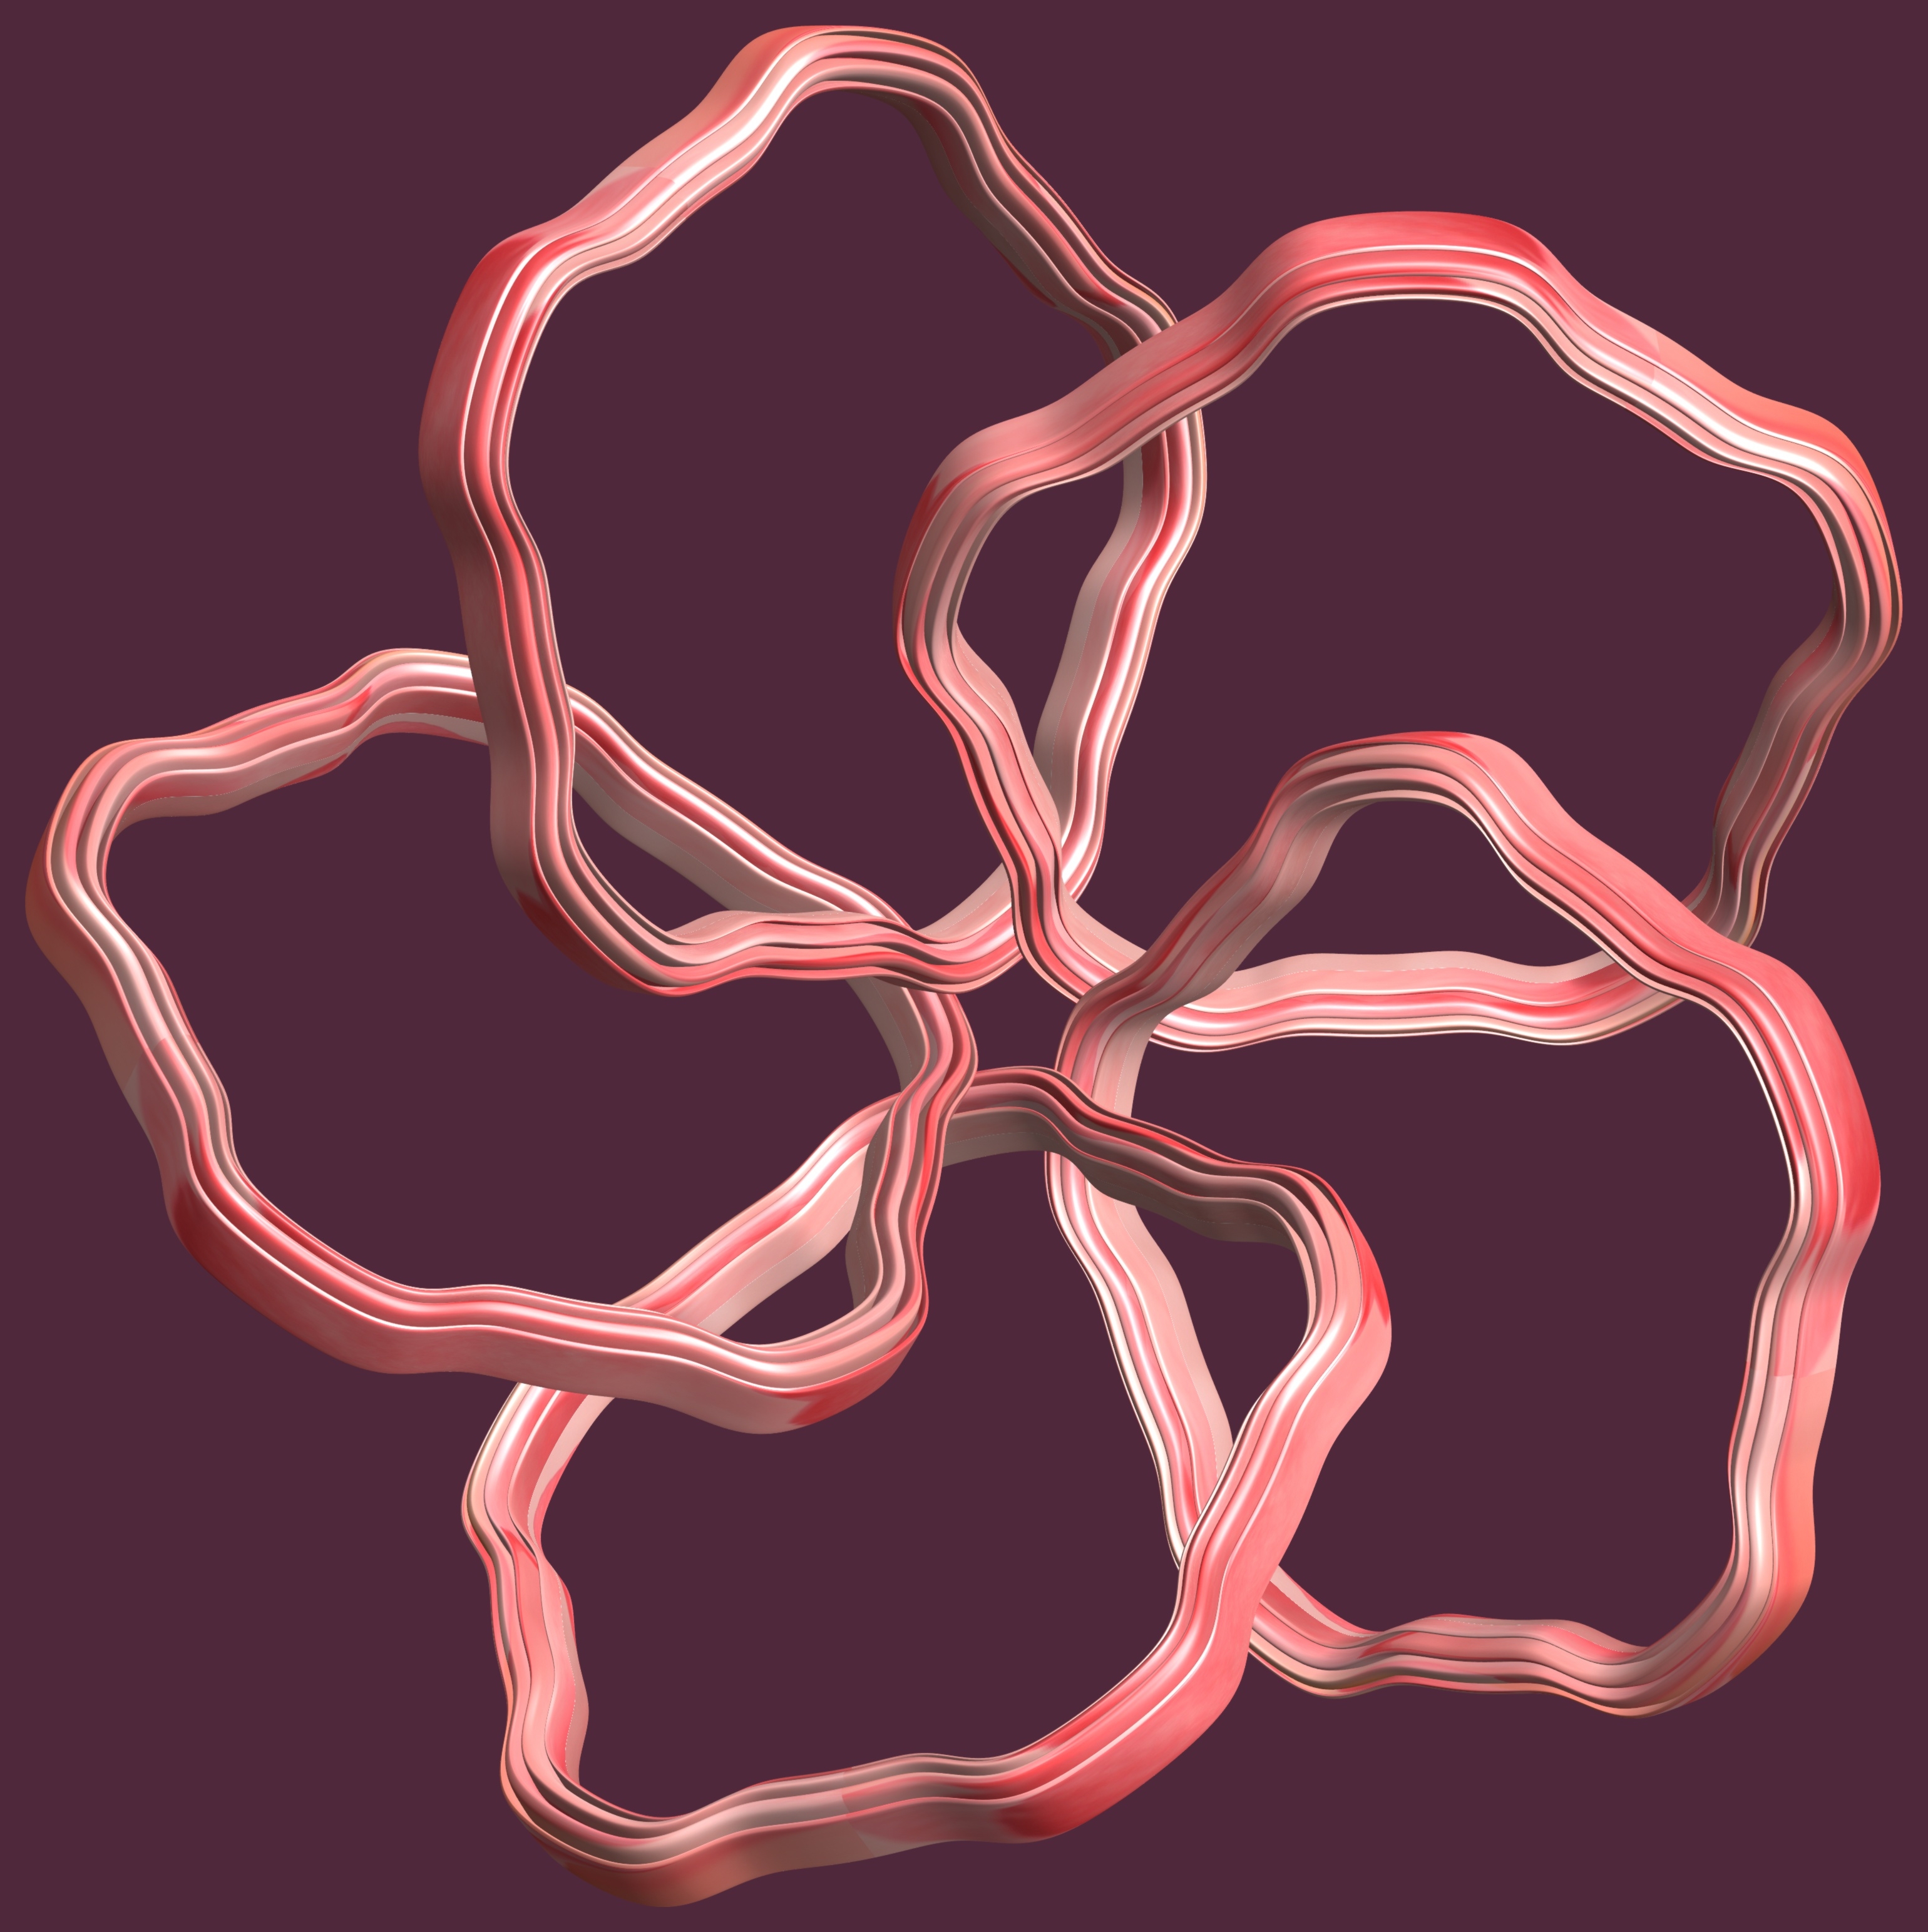
hand, structure, texture, pattern, arm, muscle, human body, illustration, design, symmetry, 3d, graphic, organ, torus, mathematica, cg, parametricplot3d, code, program, algorithm, mapping